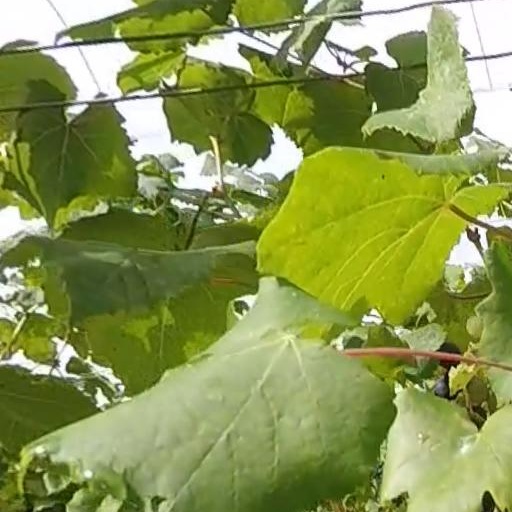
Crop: grape